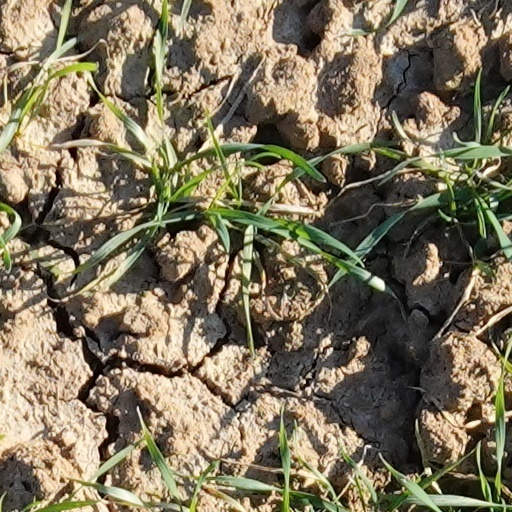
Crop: wheat